André Latarjet

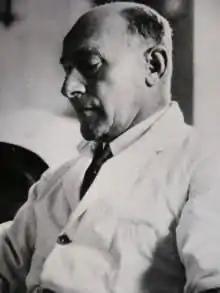

André Latarjet (1877–1947) was a French physician. In 1933, at the 2nd International AIMS (FIMS) Congress, he was elected President of the organization which would become the International Federation of Sports Medicine, the World agency for sports medicine.